Gus Grissom

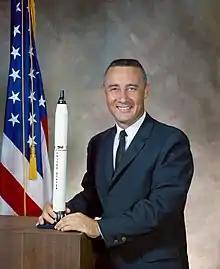
Grissom in 1964

Virgil Ivan "Gus" Grissom (April 3, 1926 – January 27, 1967) was an American engineer and pilot in the United States Air Force, as well as one of the original Mercury Seven selected by the National Aeronautics and Space Administration for Project Mercury, a program to train and launch astronauts into outer space. Grissom went on to be a Project Gemini and Apollo program astronaut for NASA. As a member of the NASA Astronaut Corps, Grissom was the second American to fly in space in 1961. He was also the second American to fly in space twice, preceded only by Joe Walker with his sub-orbital X-15 flights.